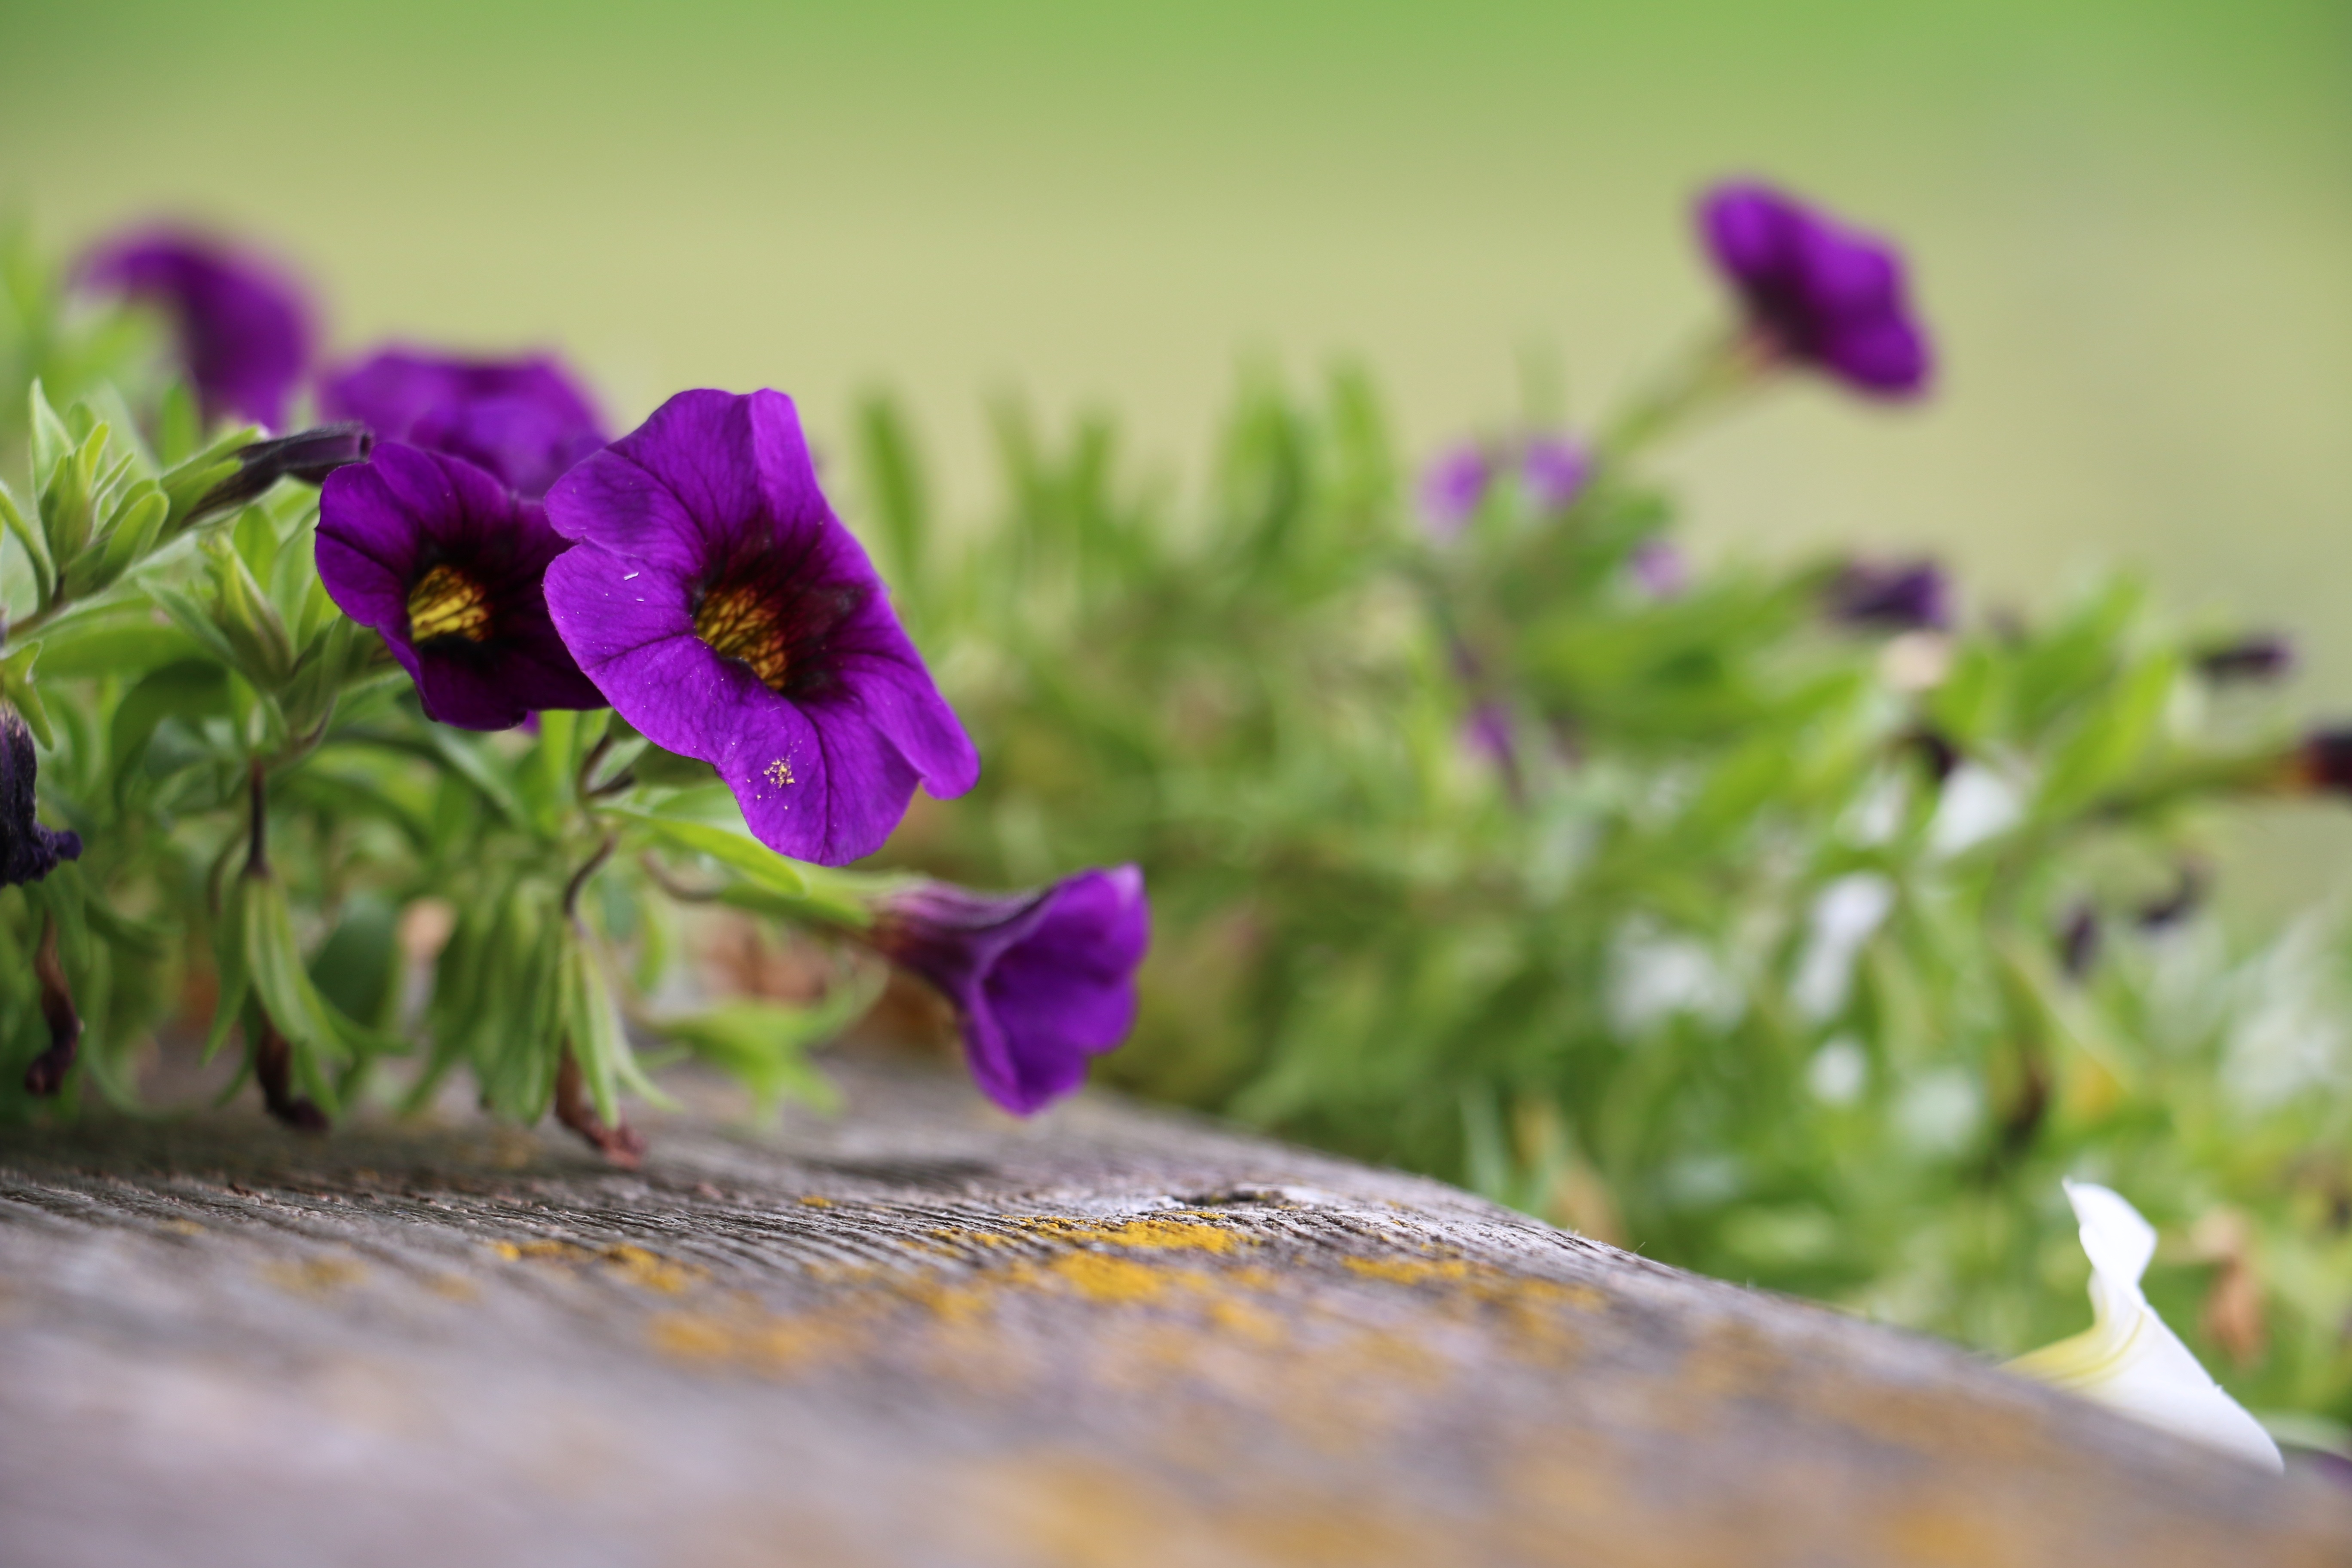
nature, grass, blossom, plant, leaf, flower, petal, summer, green, botany, close, flora, wildflower, close up, geranium, eye, violet, viola, macro photography, pansy, flowering plant, balcony plant, balcony flower, land plant, violet family